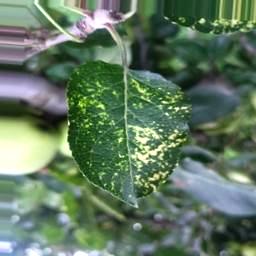
Label: Apple_Mosaic